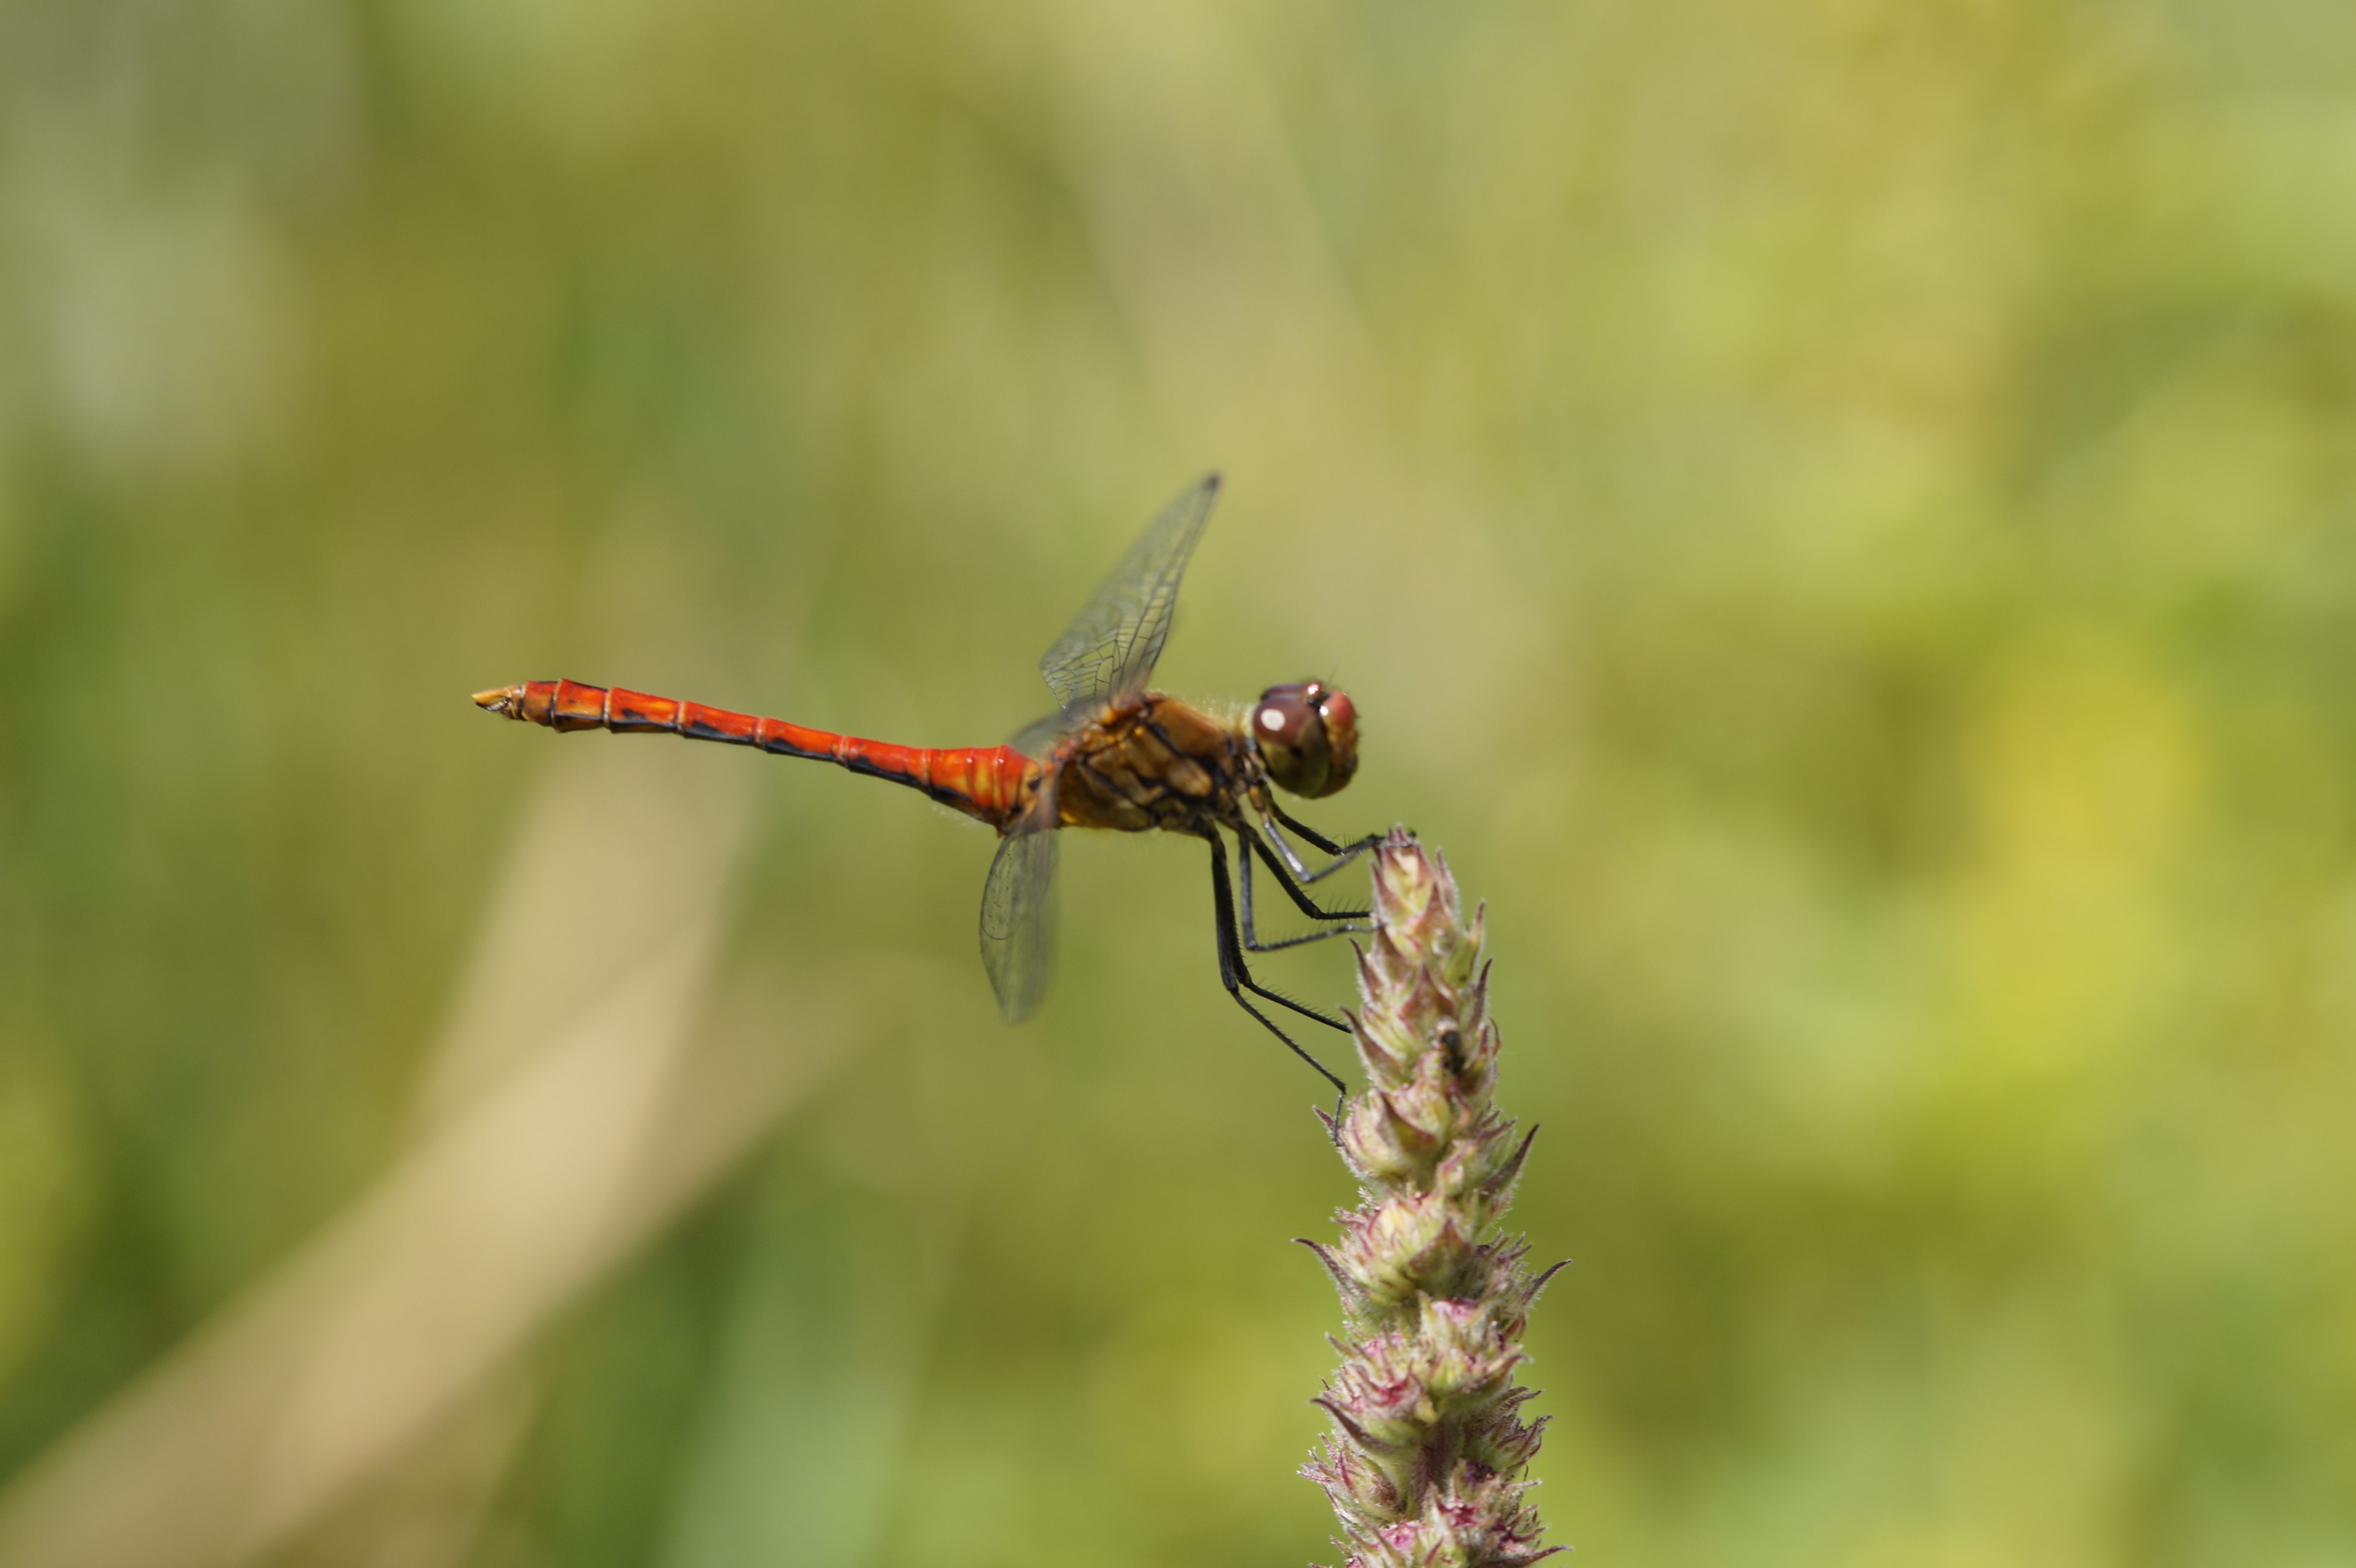
nature, wetlands, wing, lake, animal, fly, summer, pond, red, insect, macro, predator, close, flora, fauna, invertebrate, close up, bank, dragonfly, wetland, moist, damselfly, filigree, flight insect, macro photography, arthropod, red dragonfly, blood red, near shore, plant stem, dragonflies and damseflies